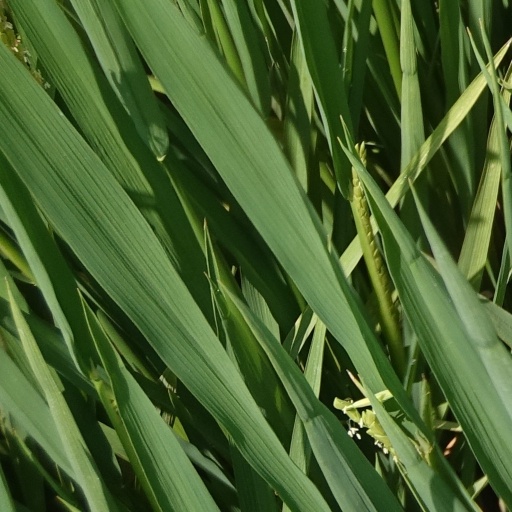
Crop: rice